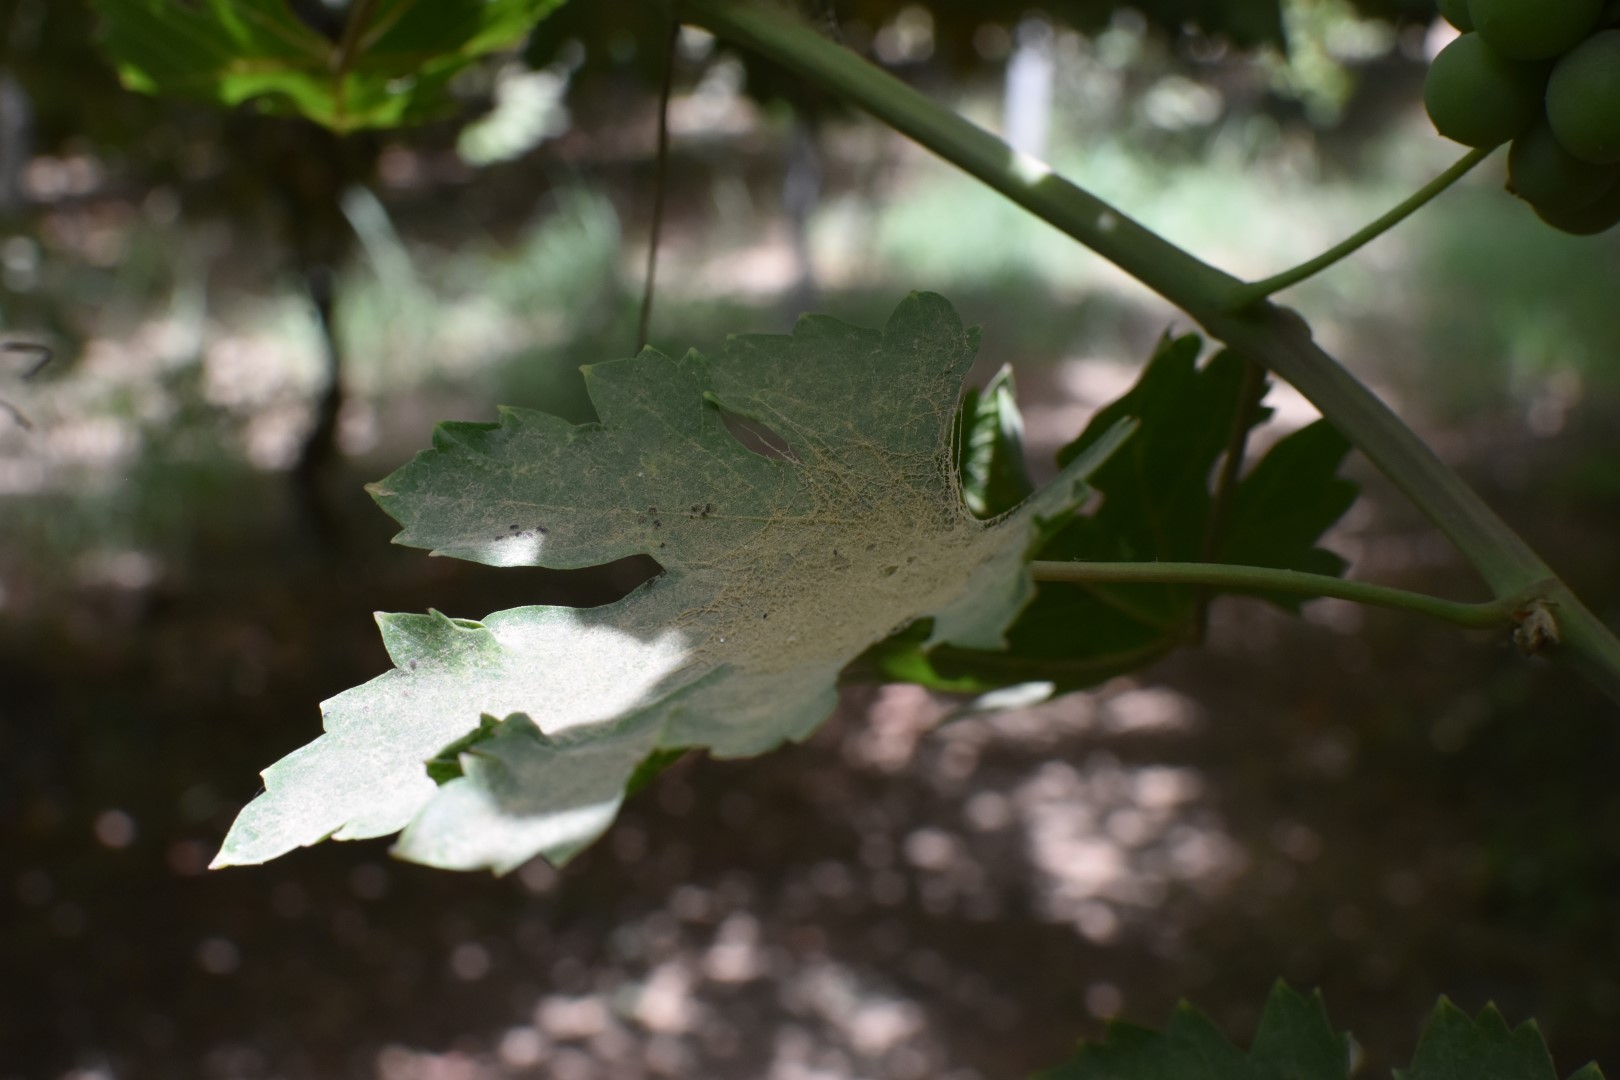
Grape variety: Riasi